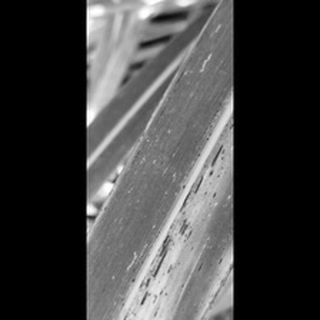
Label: sugarcane_rust